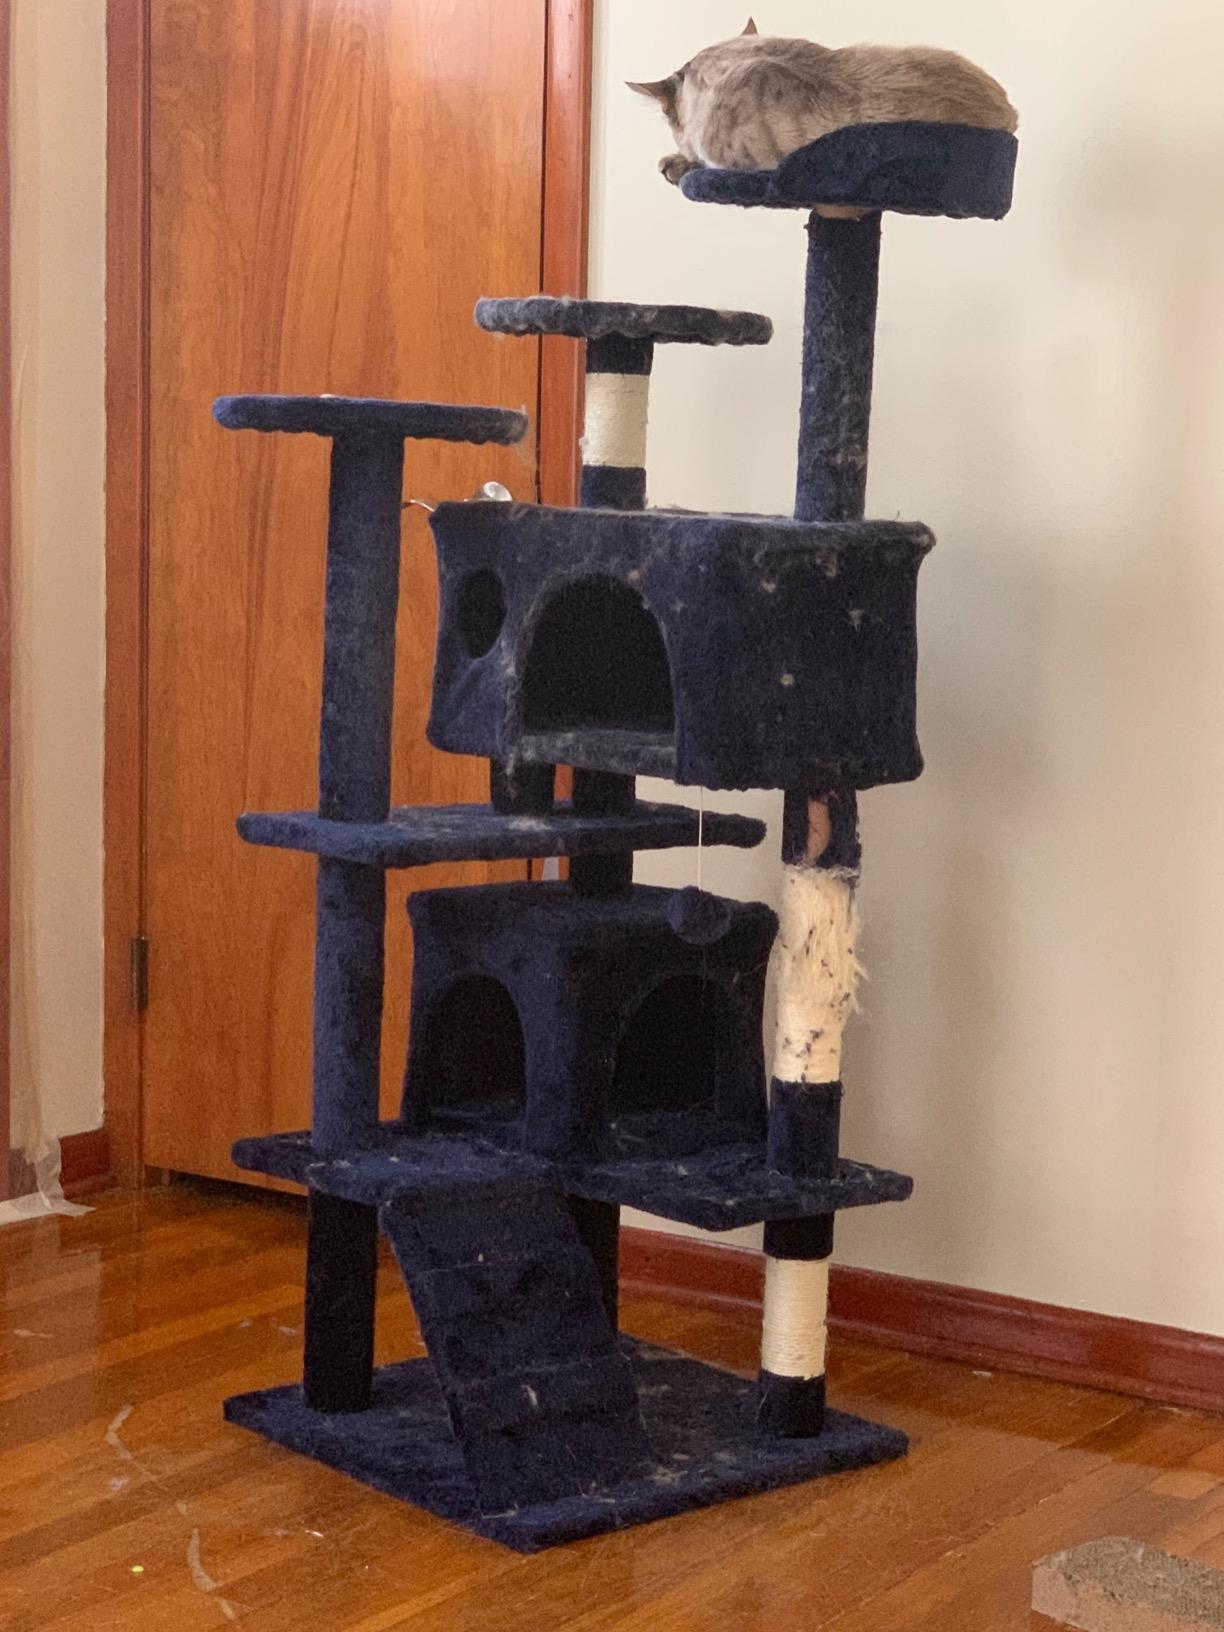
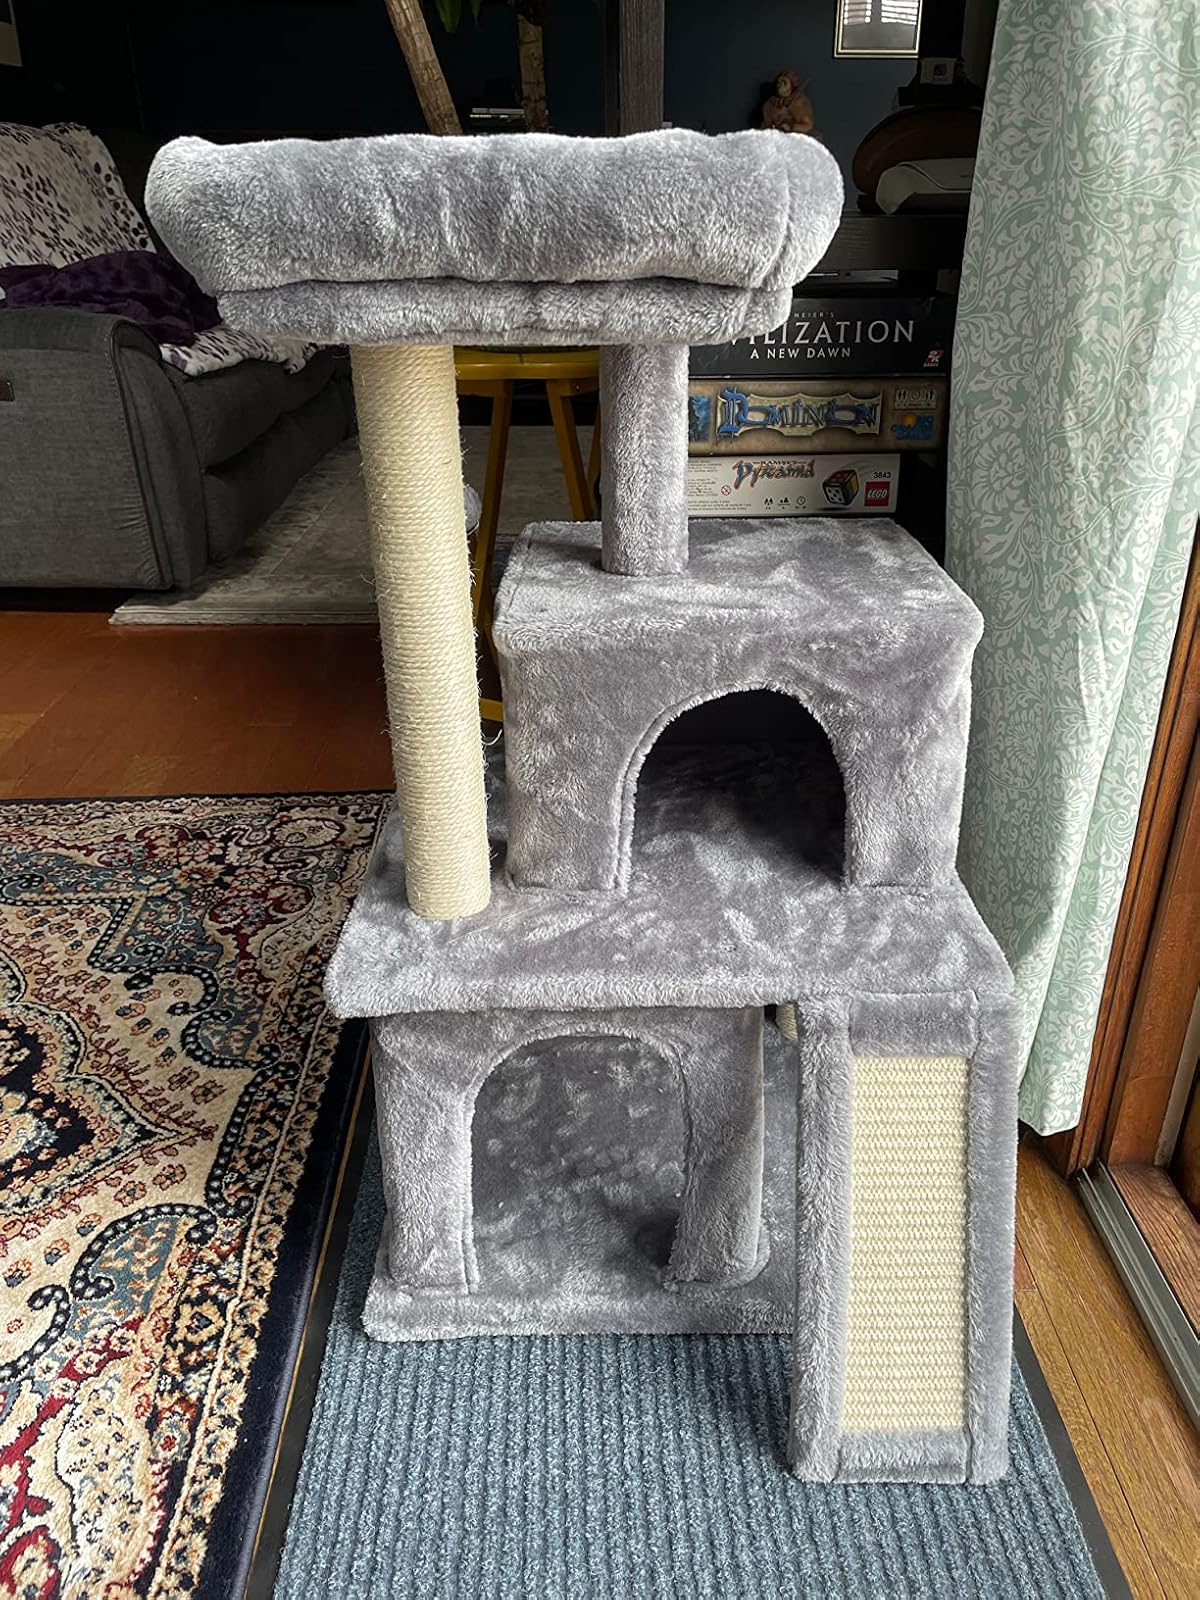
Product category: items_cat tree
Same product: no